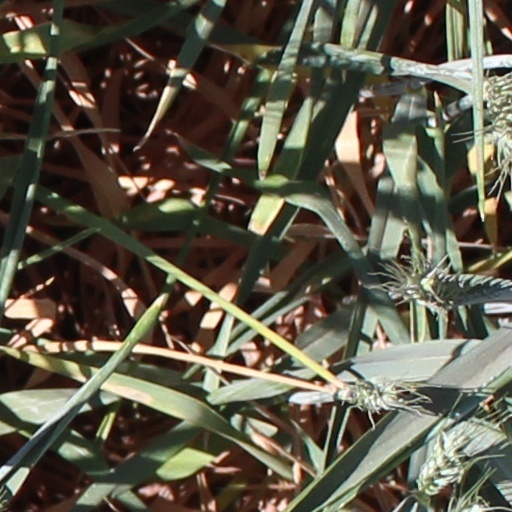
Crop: wheat